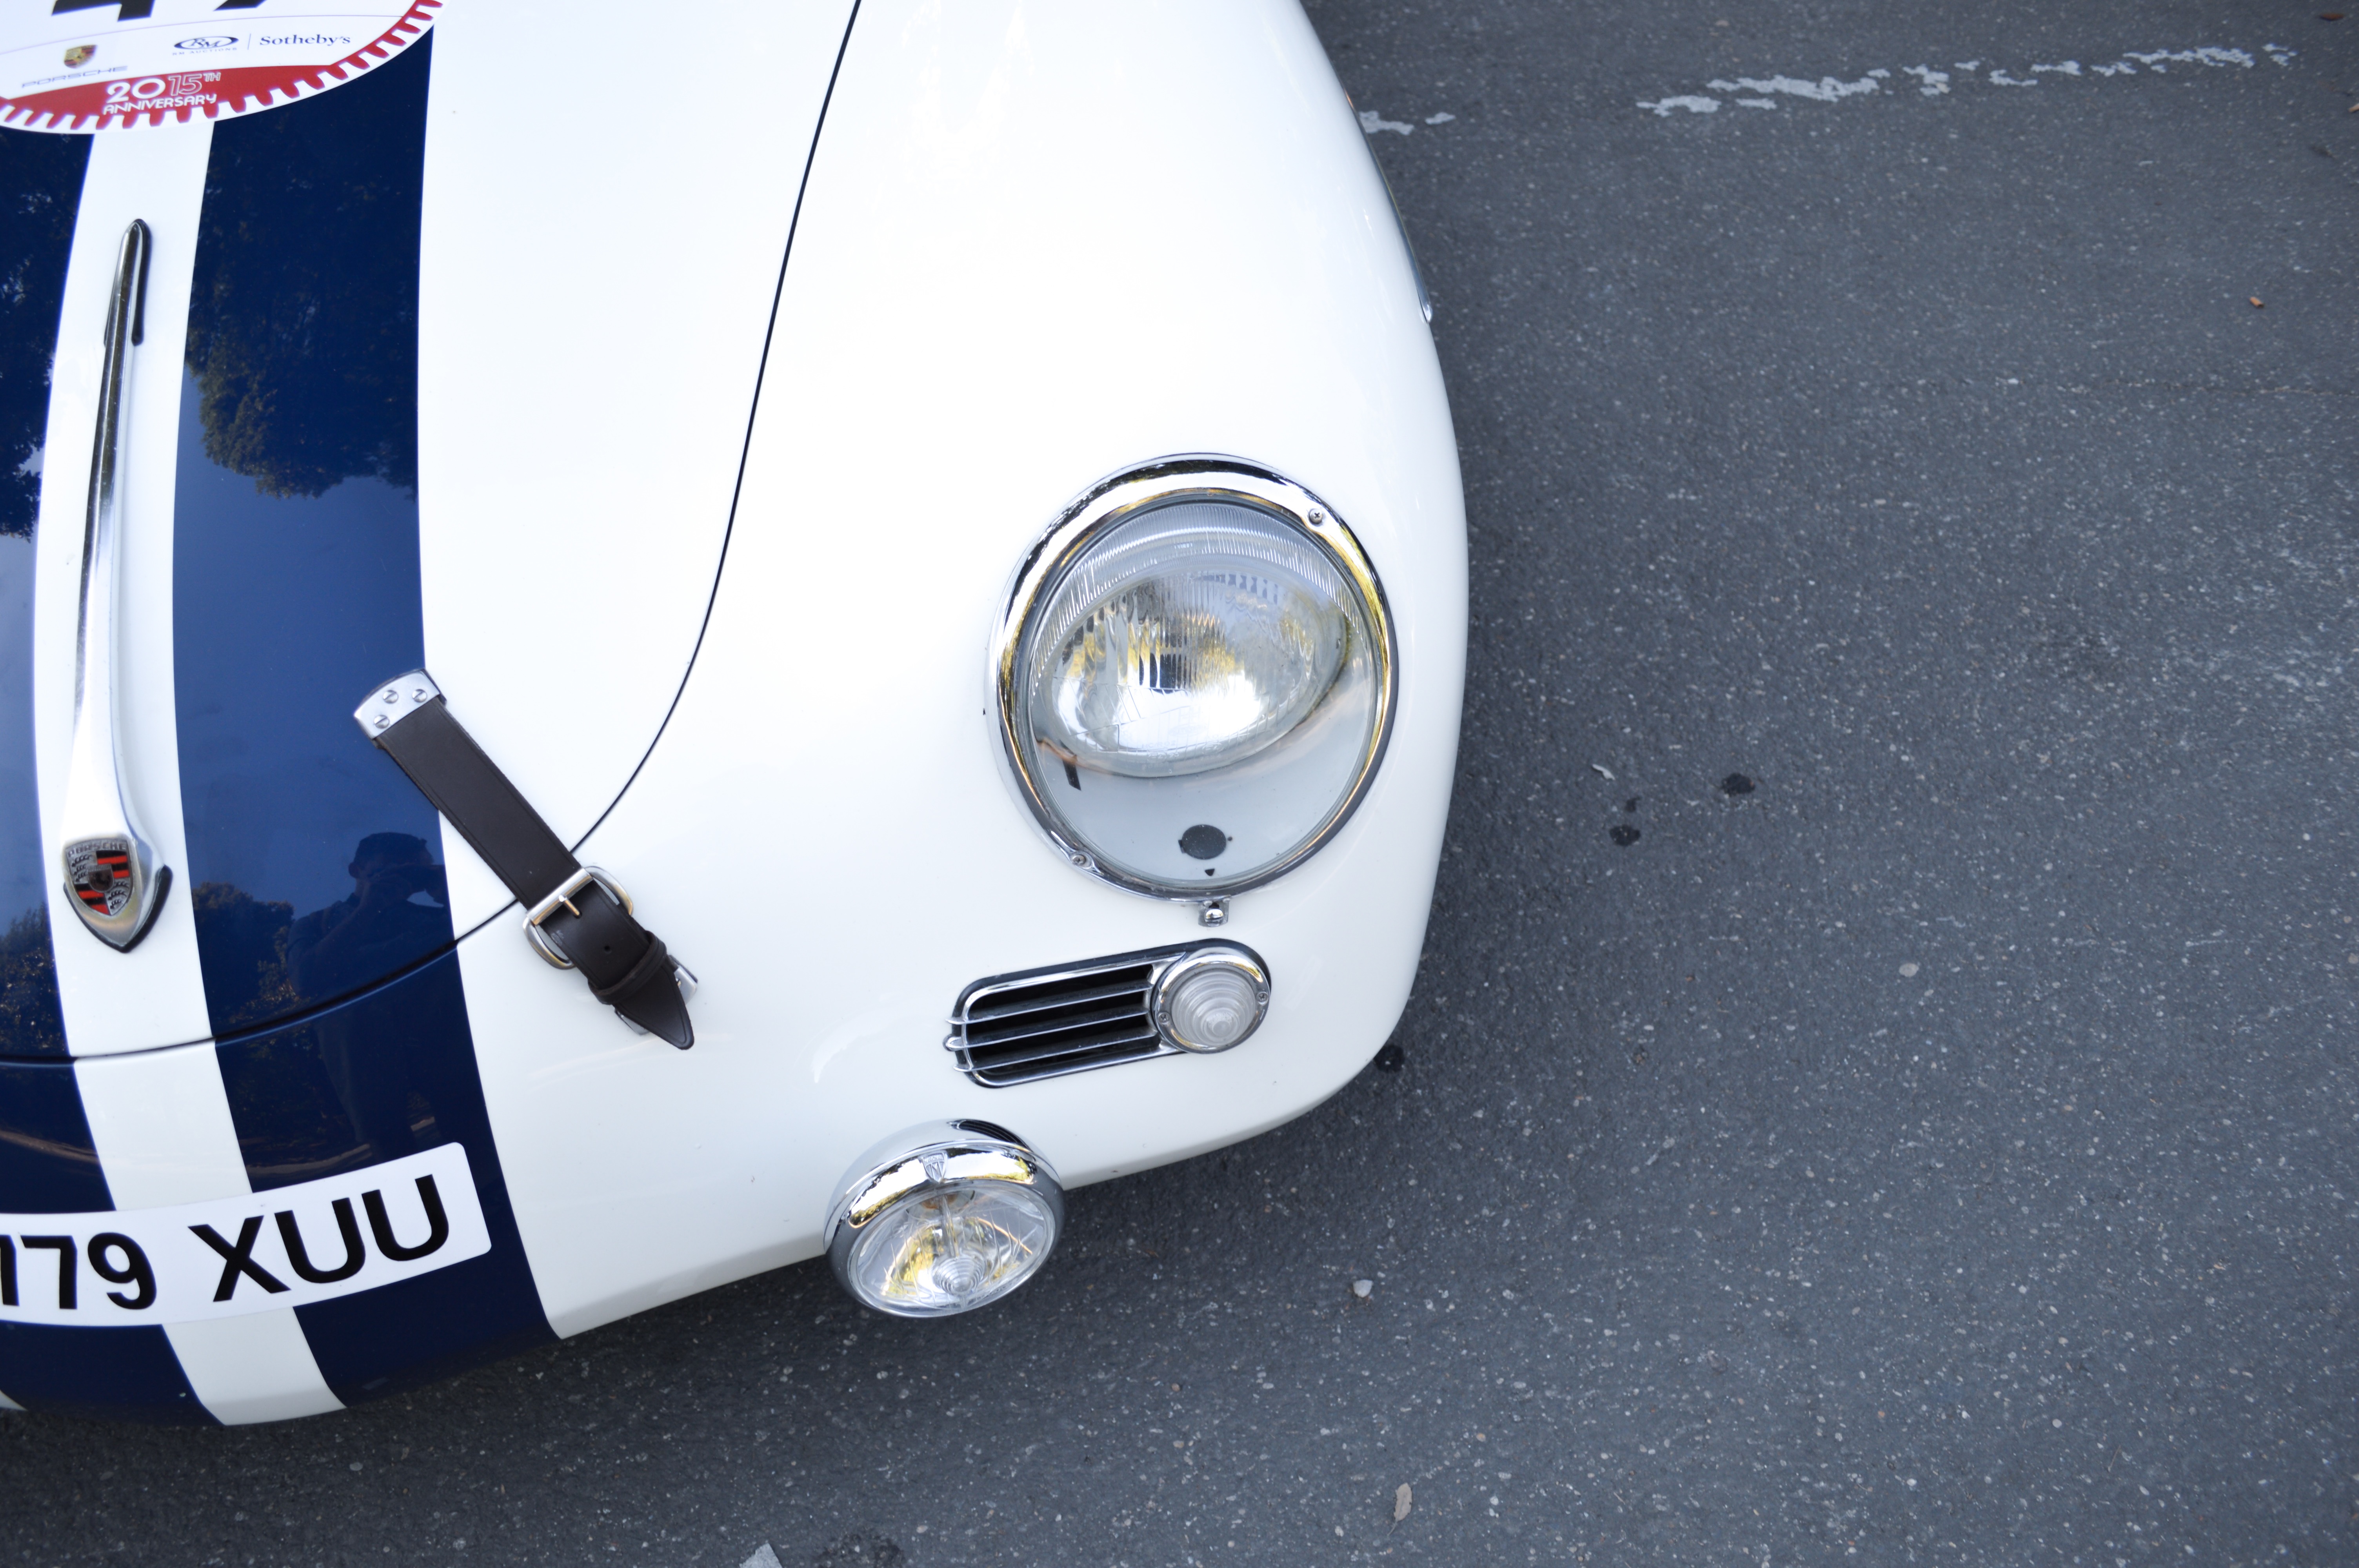
car, wheel, vehicle, sports car, vintage car, bumper, race car, supercar, classic, land vehicle, automobile make, automotive exterior, automotive design, luxury vehicle, subcompact car